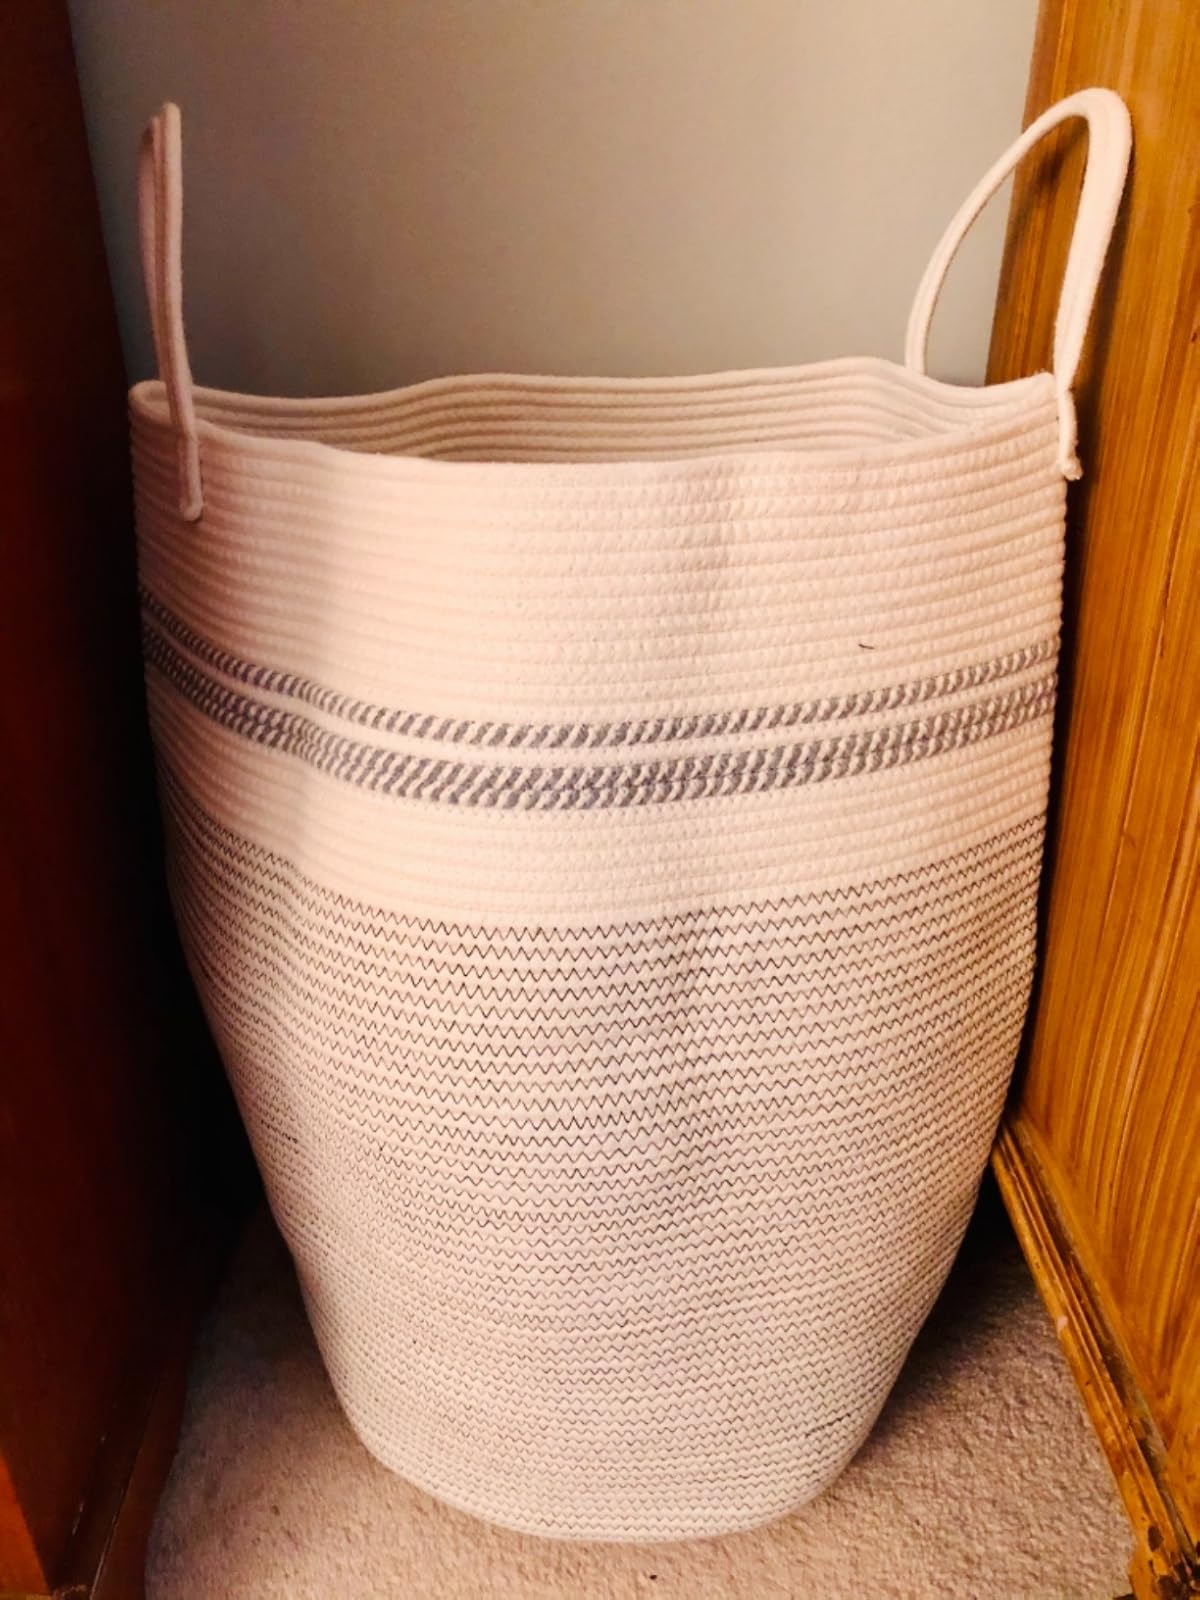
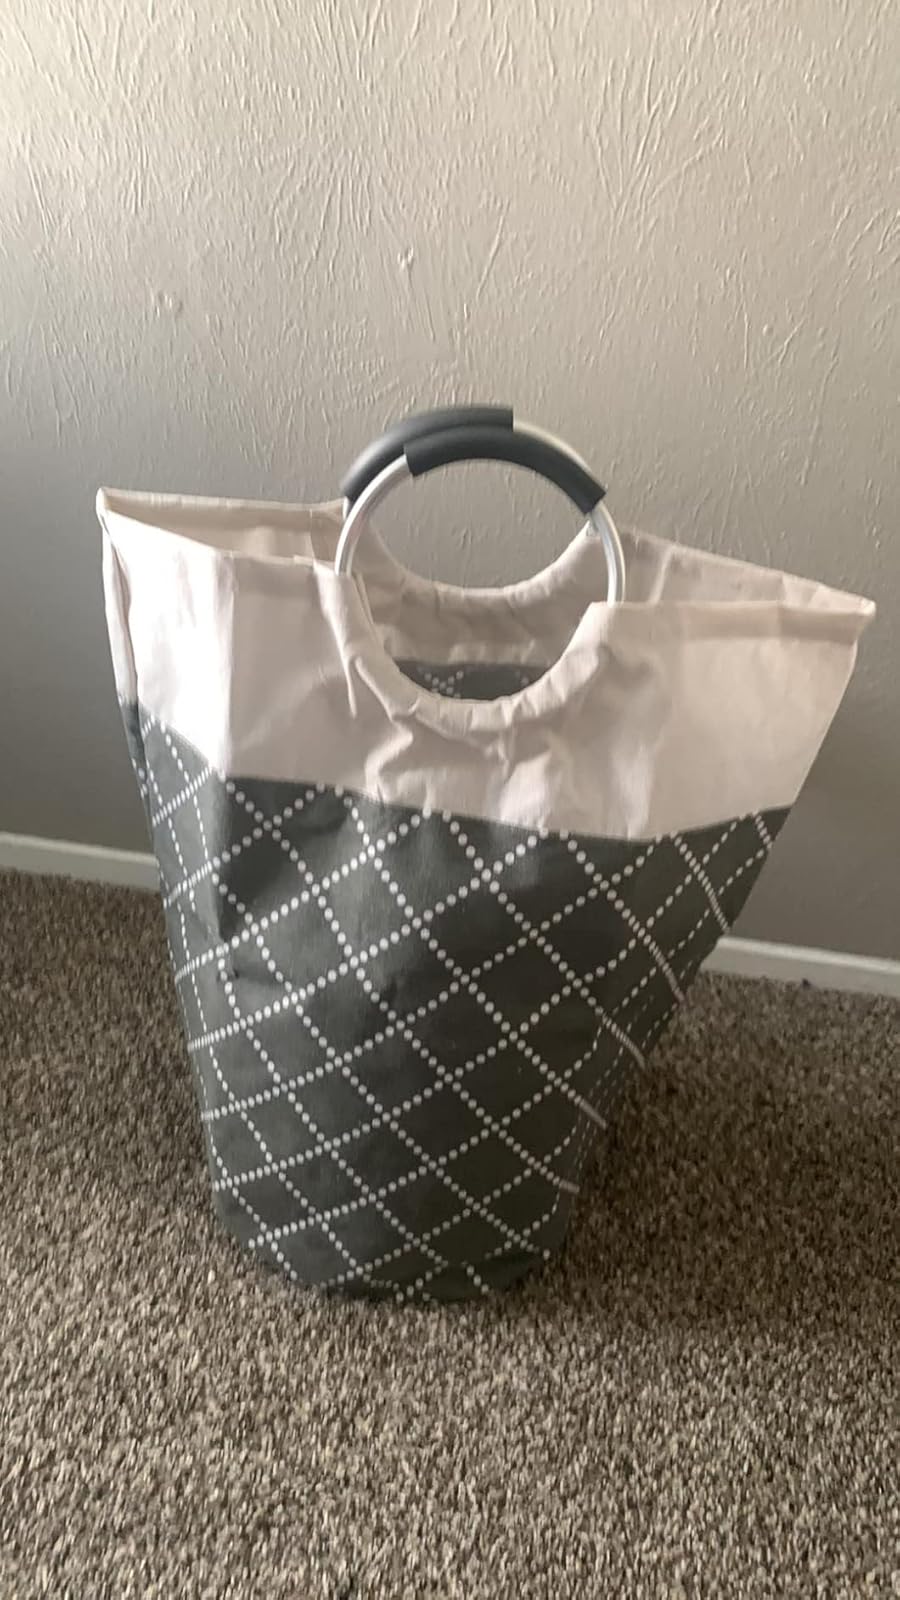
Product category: items_hamper
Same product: no